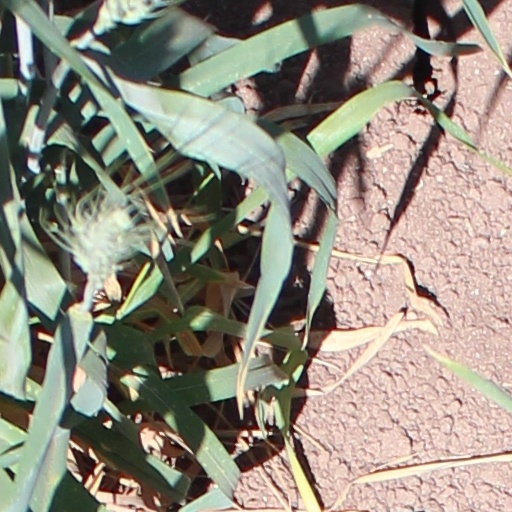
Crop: wheat